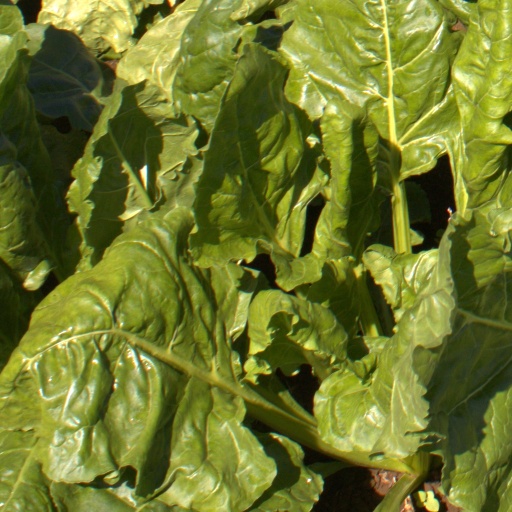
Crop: sugar beet